Viktor Zubarev (politician)

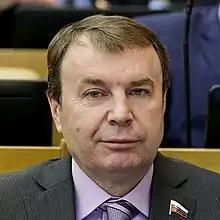
Zubarev in 2016

Viktor Vladislavovich Zubarev (20 February 1961 – 31 May 2023) was a Russian politician who was a deputy of the 5th, 6th, 7th, and 8th State Dumas.